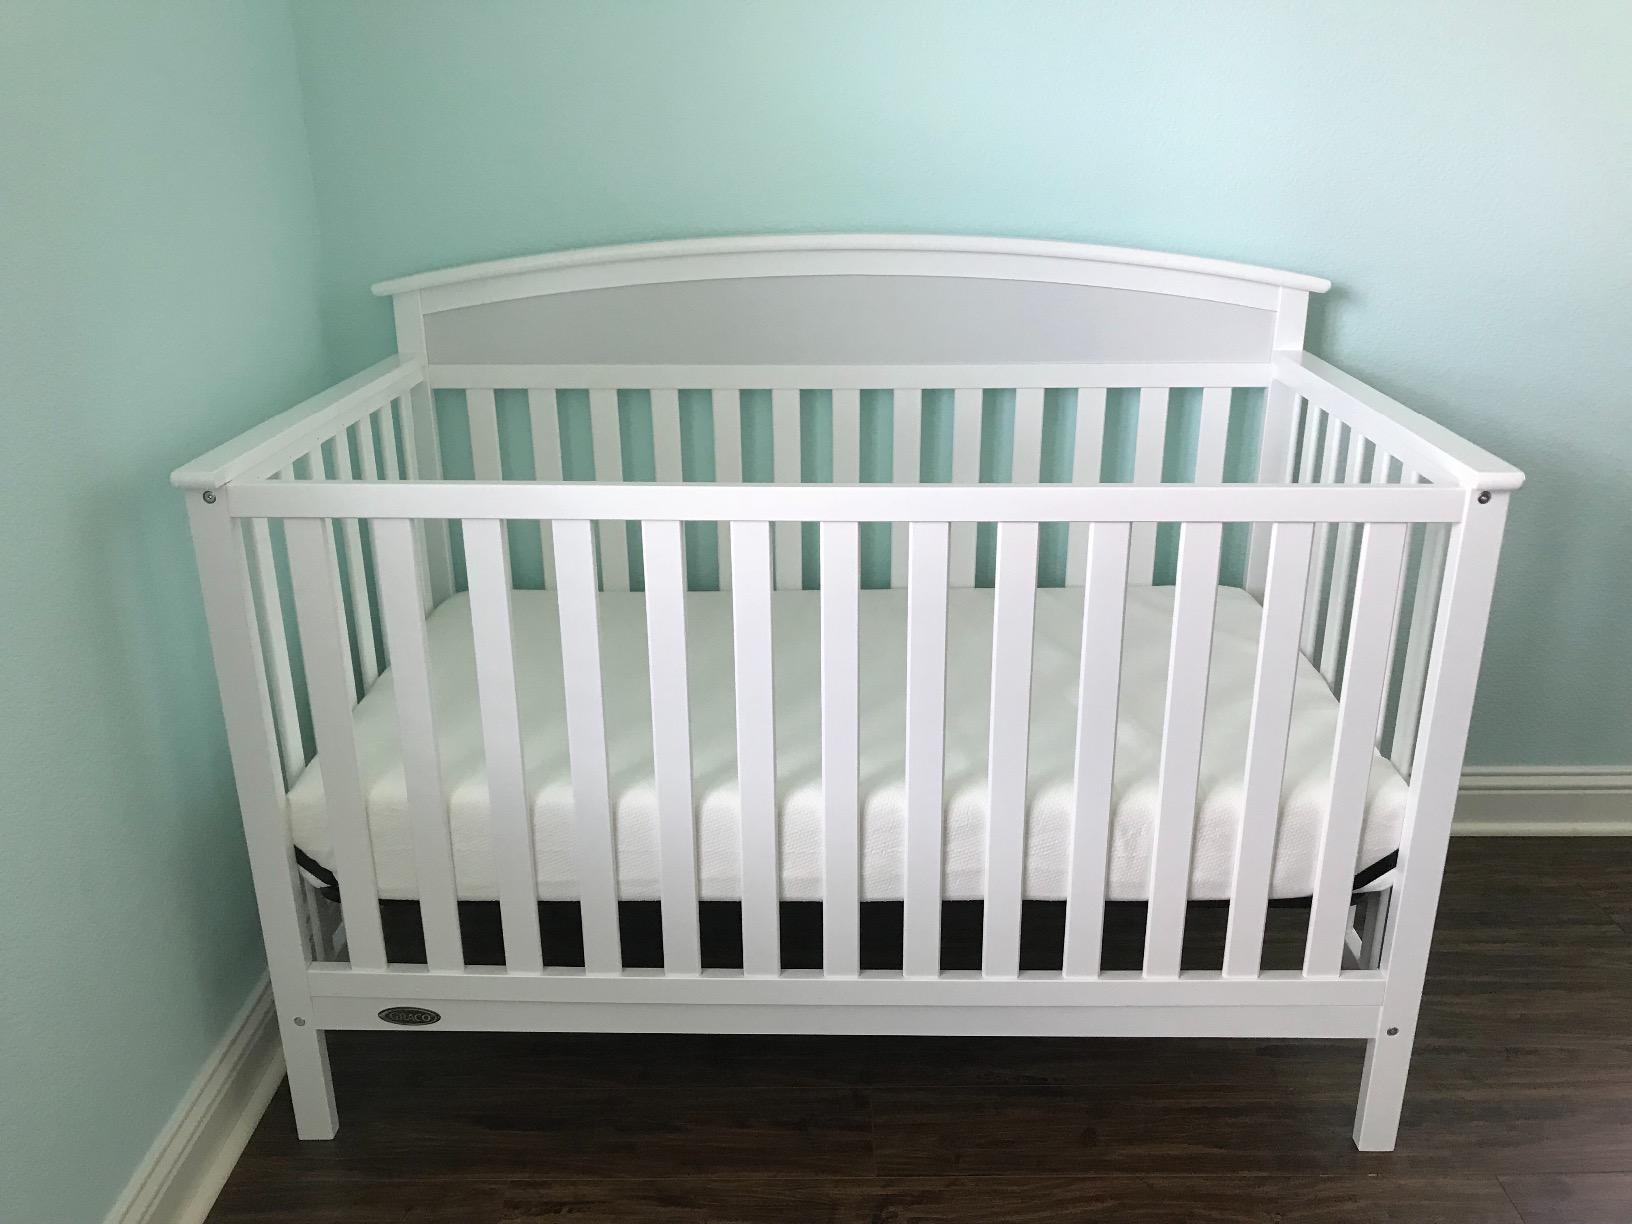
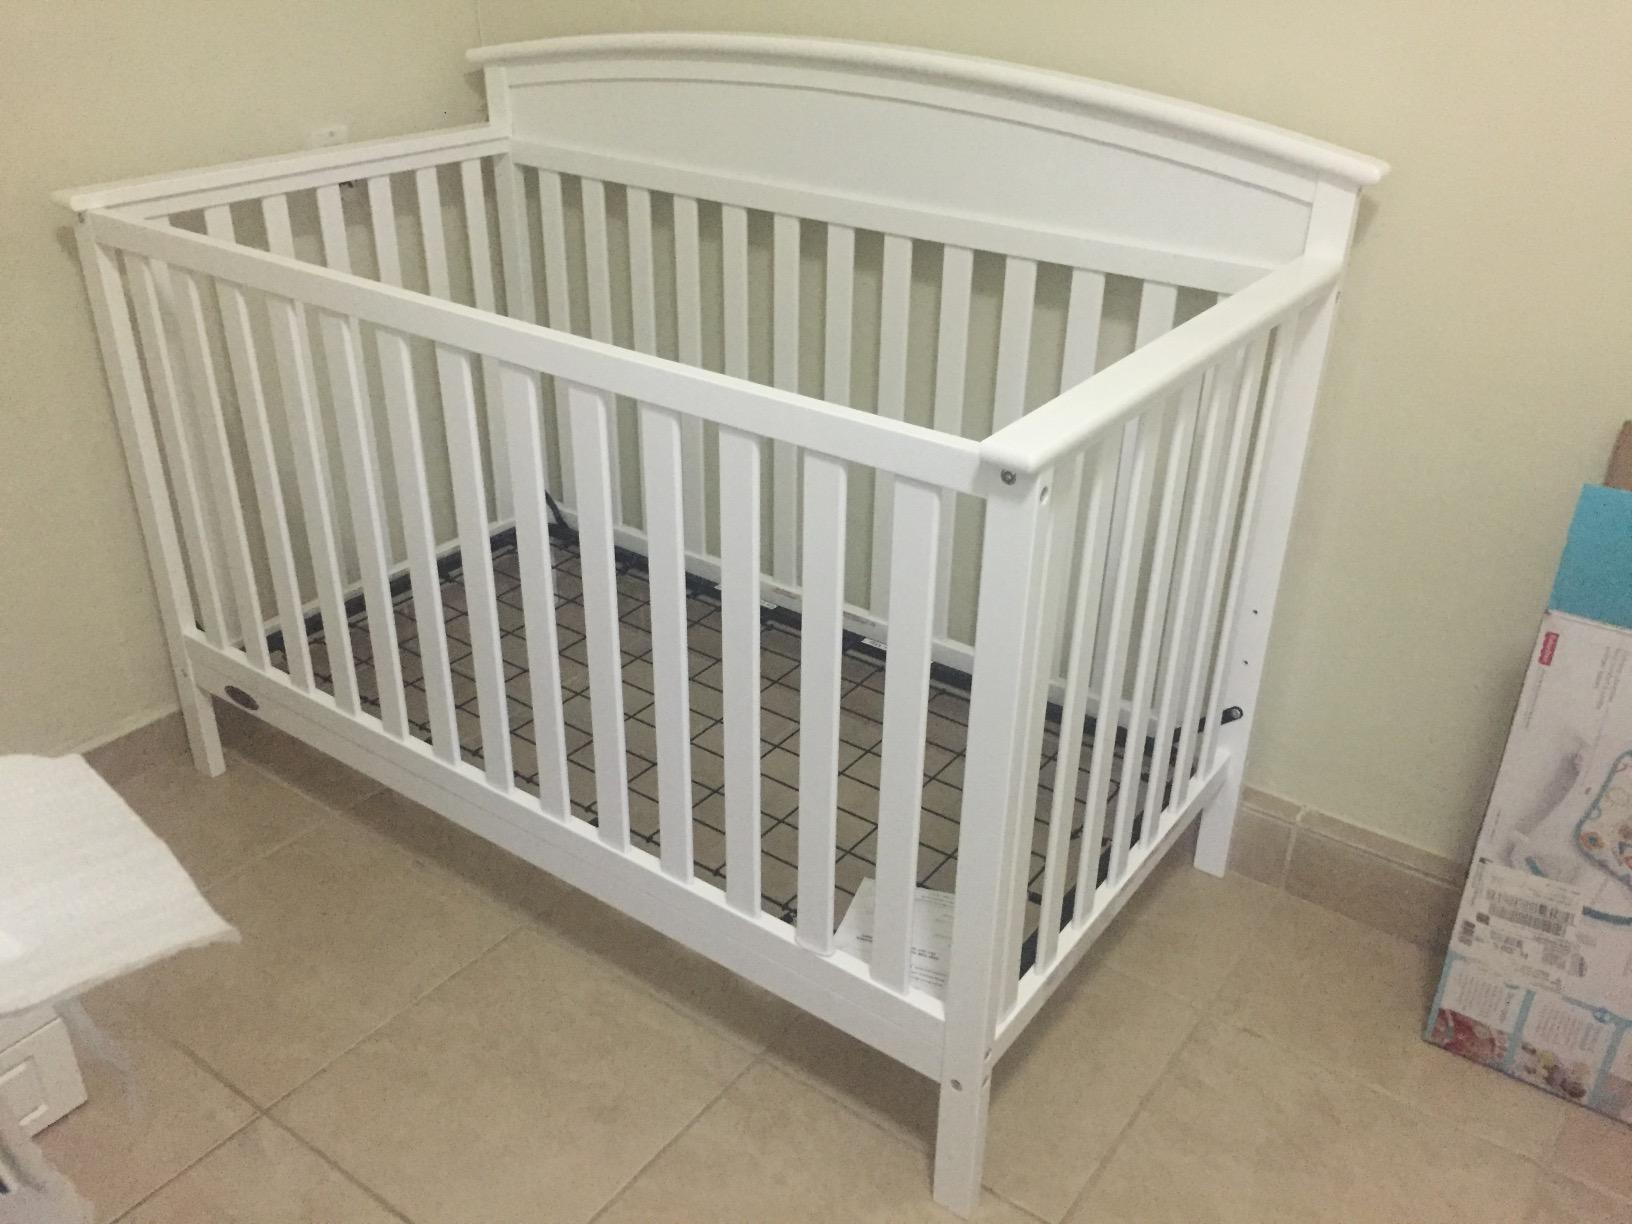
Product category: products_crib
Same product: yes